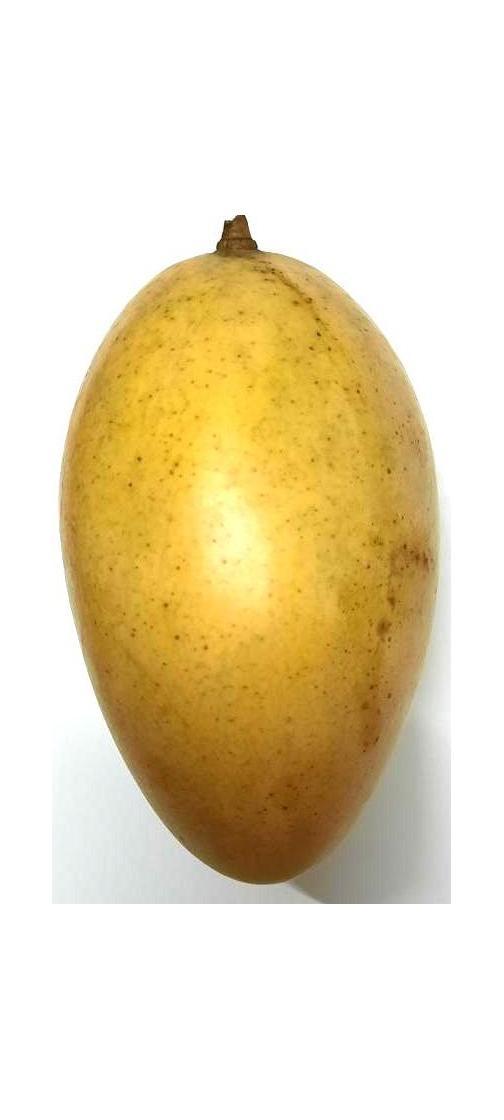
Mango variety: Shada